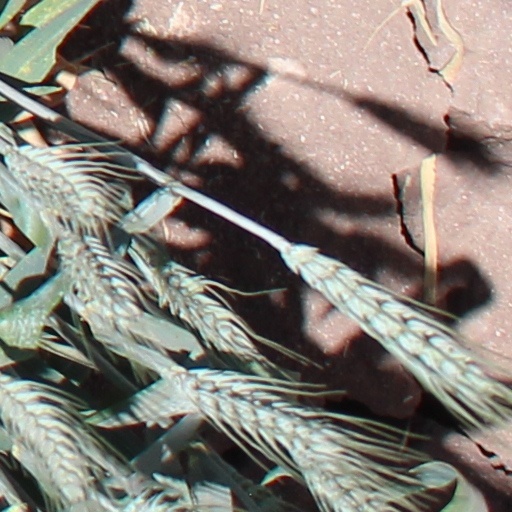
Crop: wheat